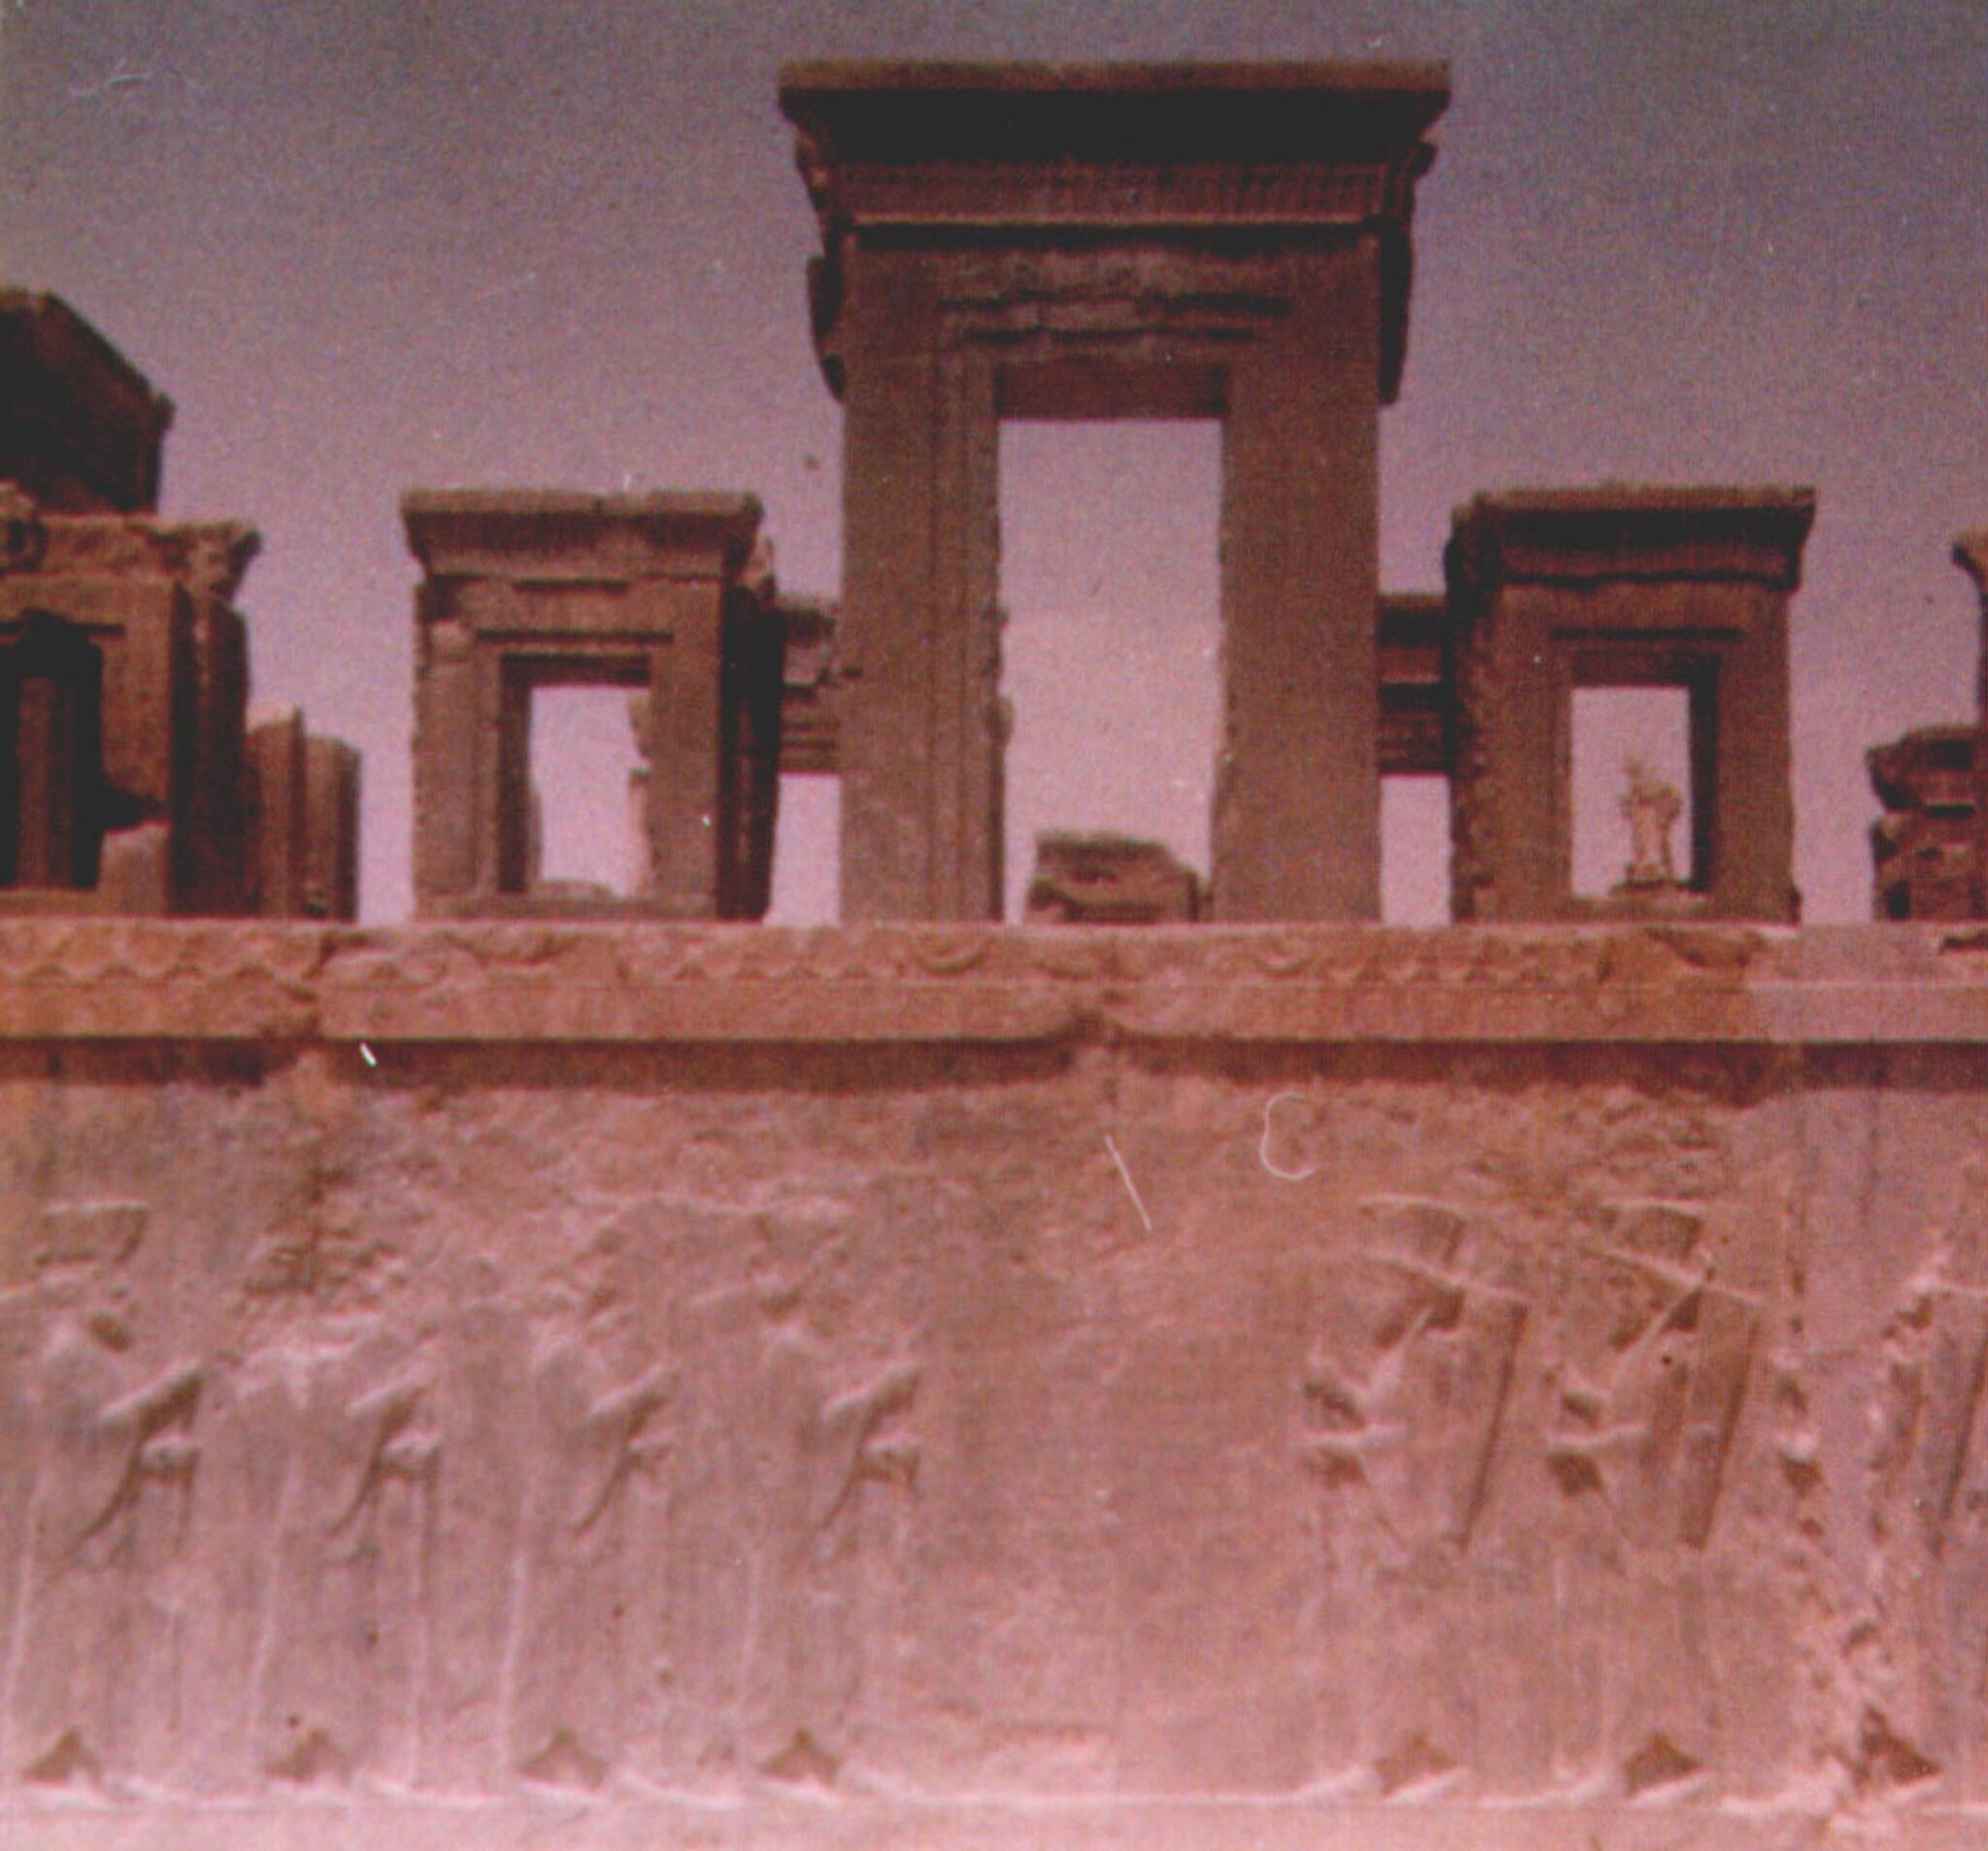
Title: Persepolis , Die Stammesvertreter überreichen dem König ihre Geschenke
Description: Kings Gifts
Date: 1928-01-27
Categories: CC-Zero, Self-published work, Persepolis in the 1920s, Southern staircase of Tachara